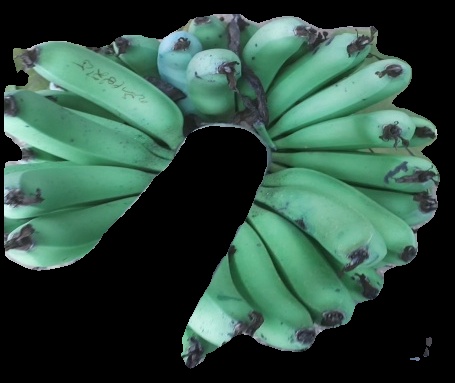
Variety: pachbale
Grade: grade3